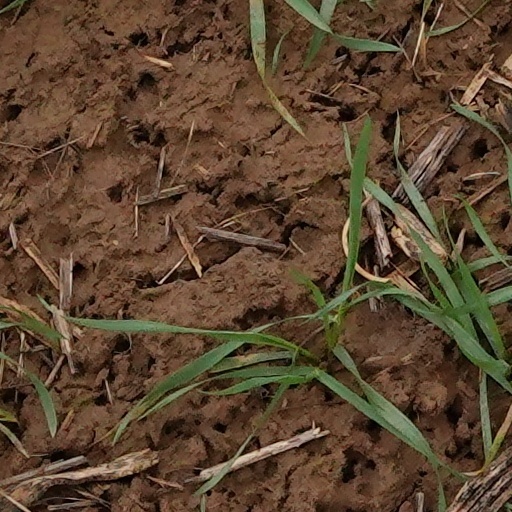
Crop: wheat